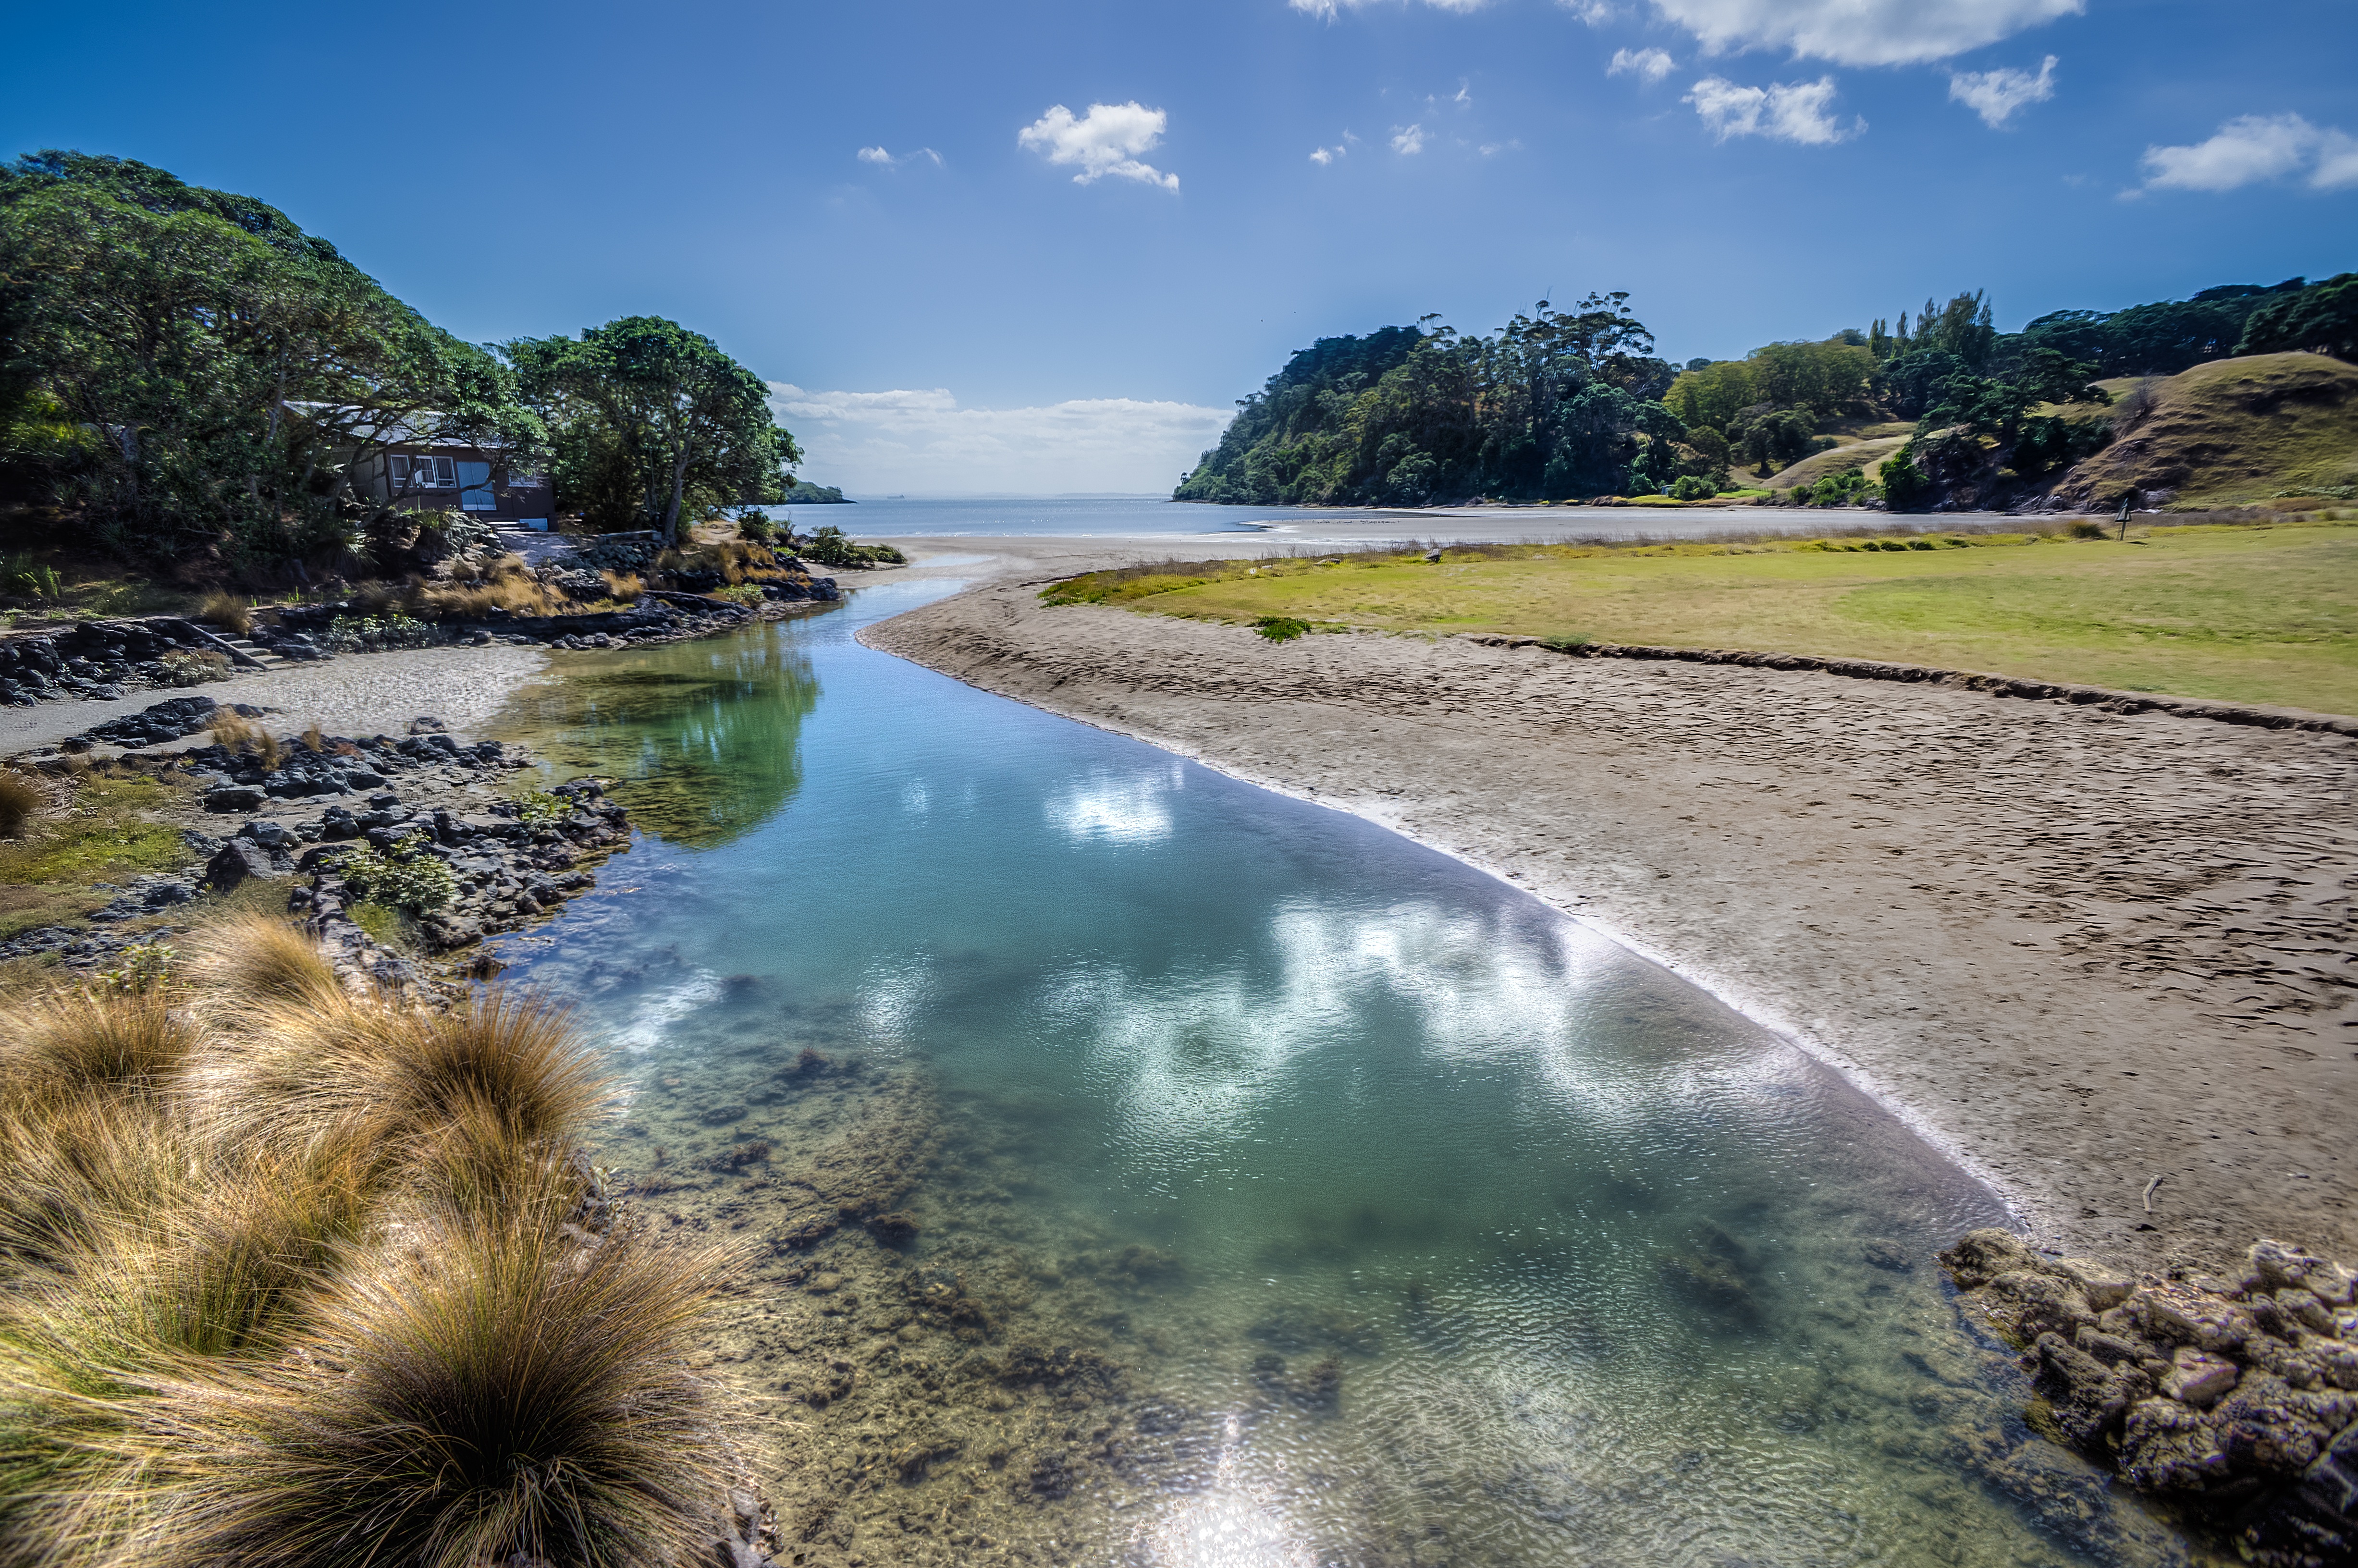
beach, landscape, sea, coast, water, nature, shore, escape, river, shed, summer, vacation, hut, clear, stream, cove, inlet, reflection, tranquil, peaceful, holiday, fresh, calm, bay, body of water, transparent, vegetation, mirror, scene, stay, glassy, landform, geographical feature